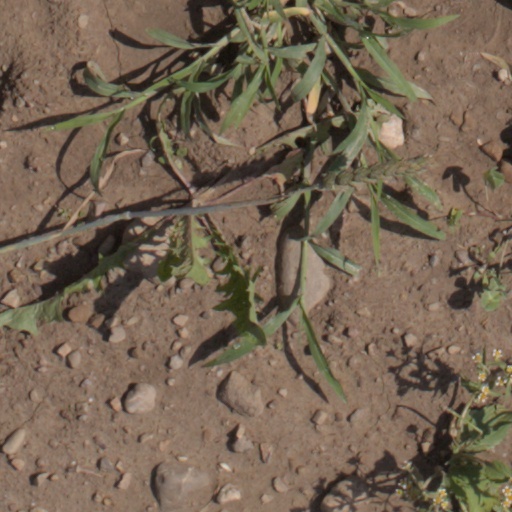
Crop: wheat